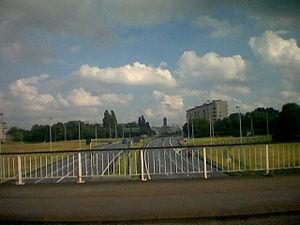
Photo de la A(1)12 depuis la N148
L'autoroute belge A112 est une courte autoroute située dans la banlieue d'Anvers reliant le ring d'Anvers à l'A12.